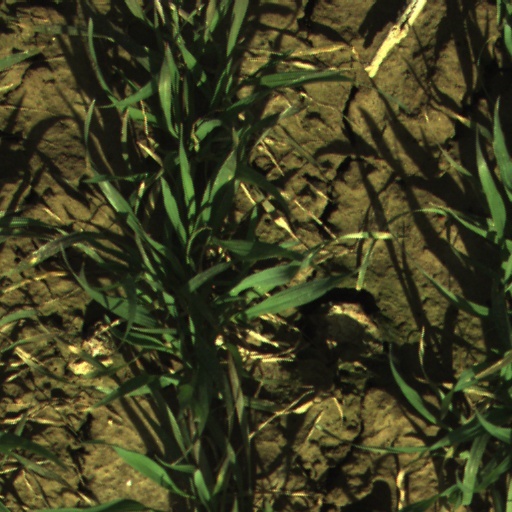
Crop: wheat